David Henry Souter

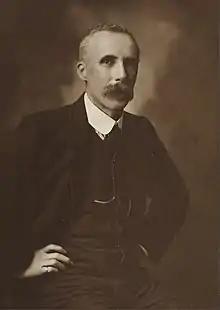

David Henry Souter (30 March 1862 – 22 September 1935) was an Australian artist and journalist. A stocky and humorous man, Souter wrote short stories, verse, light articles and plays, with a capable and ready pen. He did a fair amount of painting in watercolor, but his reputation rests on his black-and-white work, which, considering the mass of it, was very even in quality. He also illustrated volumes written by Ethel Turner and other Australian authors.